Captain Marvel (Mar-Vell)

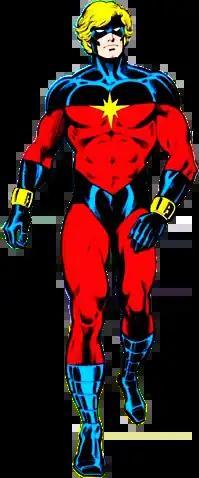
Captain Marvel as depicted in "Captain Marvel" #54 (January 1978).Art by Dave Cockrum (pencils), Terry Austin (inks), and Irene Vertanoff (colors).

Captain Marvel (real name: Mar-Vell; Earth alias Walter Lawson) is a character appearing in American comic books published by Marvel Comics. Created by writer-editor Stan Lee and designed by artist Gene Colan, the character first appeared in "Marvel Super-Heroes" #12 (December 1967). He is the first character to use the moniker Captain Marvel in the Marvel Universe.